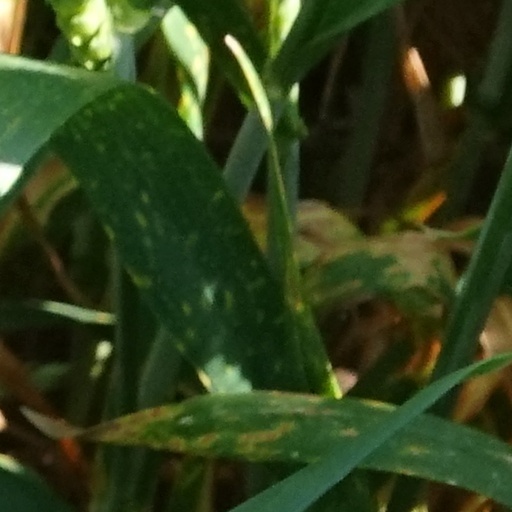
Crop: wheat